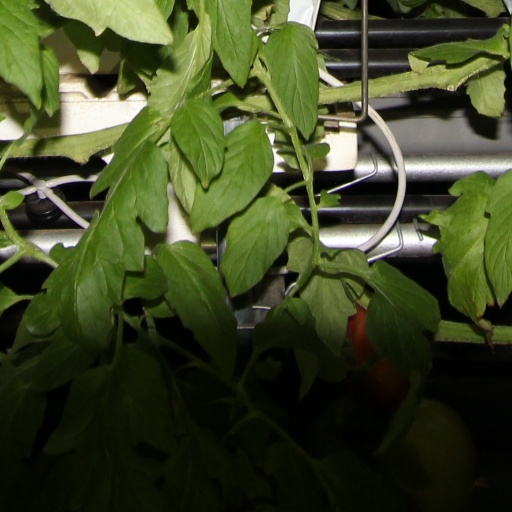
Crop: tomato